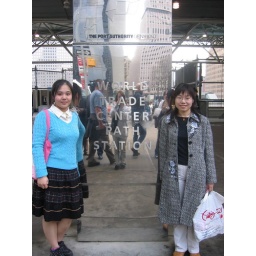
silly girls and silly people in the mirror